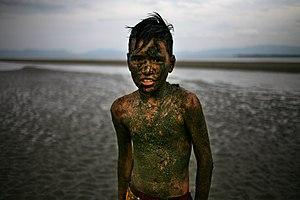
Un enfant est un jeune être humain en cours de développement et dépendant de ses parents ou d’autres adultes. L'organisation mondiale de la santé définit l'enfance comme la période de la vie humaine allant de la naissance à 18 ans. Cependant la définition de l'enfance peut différer quelque peu selon les disciplines qui traitent du sujet. Droit, psychologie, médecine, biologie ne fixent pas exactement les mêmes repères. Ainsi, elle commence, soit à la naissance, soit à l'âge de la parole. Elle se termine soit à l'adolescence avec l'entrée dans la puberté, soit à l'âge adulte et à l'âge légal de la majorité civile, âge légalement différent d'un pays à l'autre.